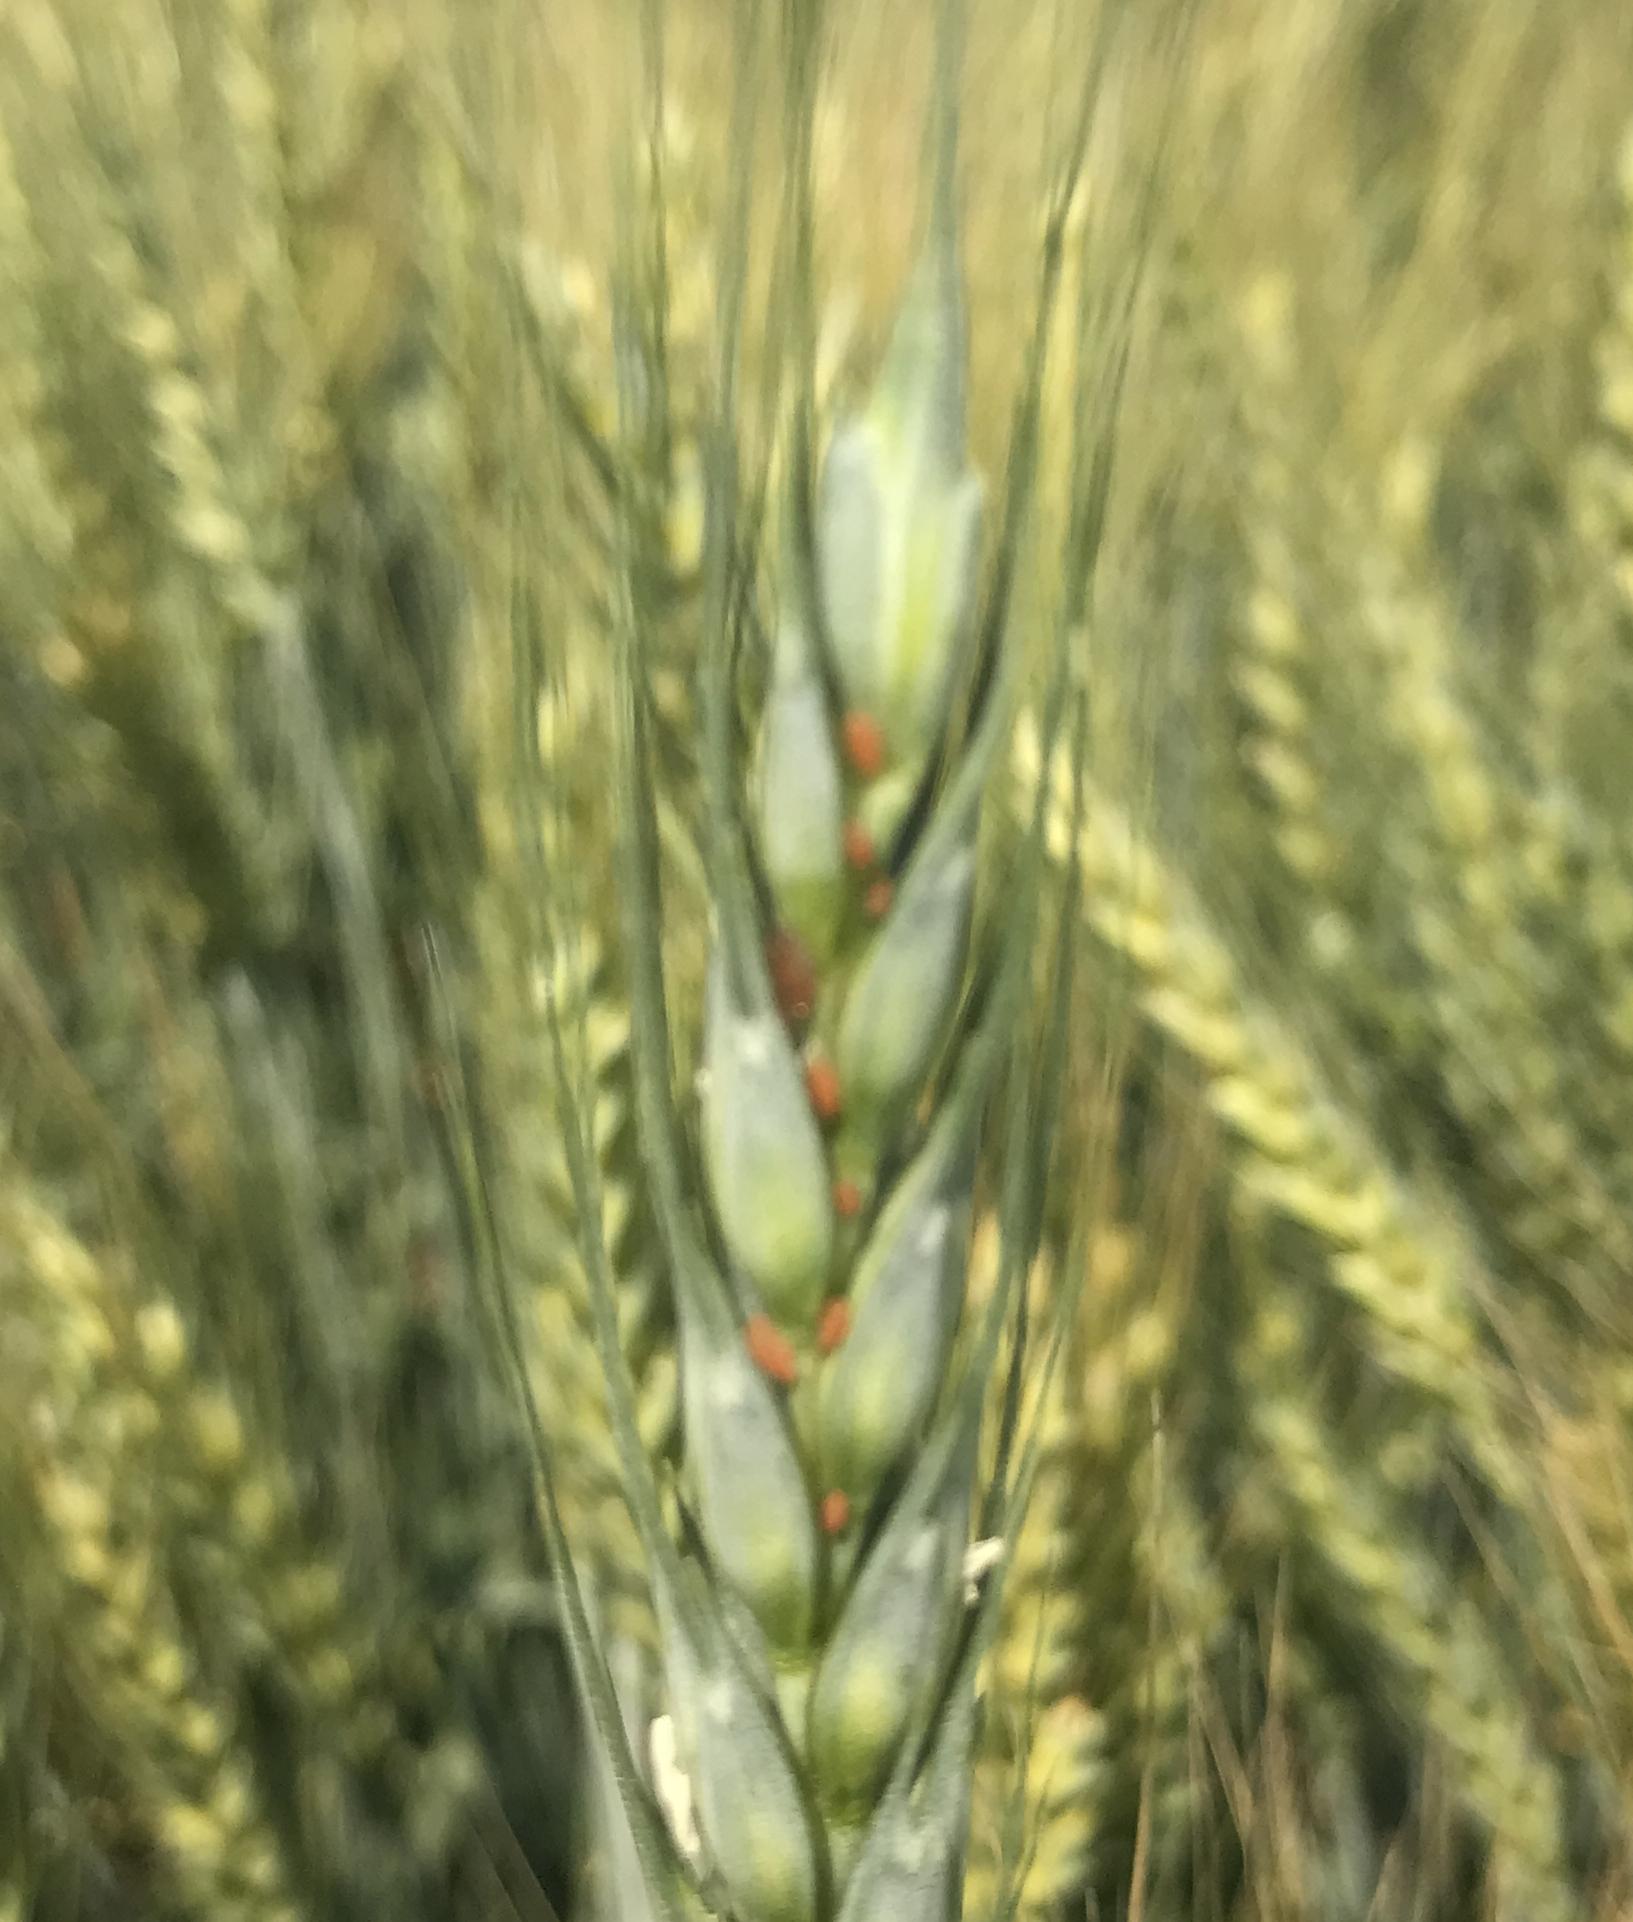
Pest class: english_grain_aphid